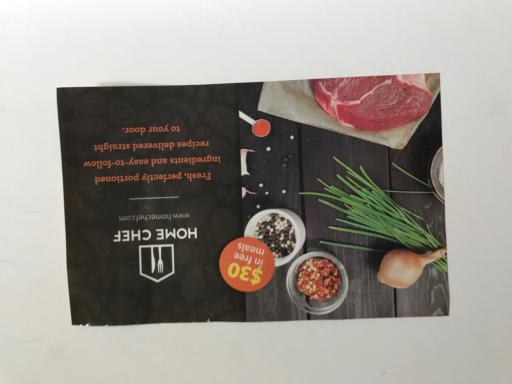
Waste category: paper